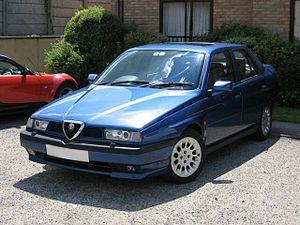
L'Alfa Romeo 155 est une berline produite par le constructeur italien Alfa Romeo de 1992 à 1997.